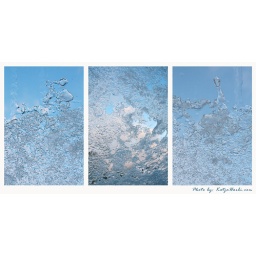
I was so fascinated by the pattern that the ice made on the window and loved the blue behind...